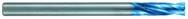
8.1mm Dia. X 130mm OAL 10XD-Carbide-Drill -Aqua EX Coated
Item #: AC860718210 Manufacturer: Nachi America Inc Mfg #: 0718210 Technical Specifications: •Angle: 180° •Brand Name: Nachi America Inc •Coating: Aqua EX •Decimal Equivalent: .3189 •Drill Diameter: 8.1mm •Flute Length: 37mm •Material: Solid Carbide •Overall Length: 130mm •Series: L9816 •Shank Size: 8mm •Shank Style: Endmill Type Shank •Type: 10XD-Carbide-Drill-Bits Description: •Suitable for drilling in: Structural Steel, Carbon Steel, Pre-Hardened Steel, Alloy Steel, Hardened Steels, Mold Steels 40~50HRC Hardened Steel, 400 Series Stainless Steel, Cast Iron, Aluminum Alloys, Copper Alloys Shipping Info: •Actual Weight - .0990
Brand: ET02 Cutting to Endmills
Category: Hardware > Tools > Drills > Drill Presses